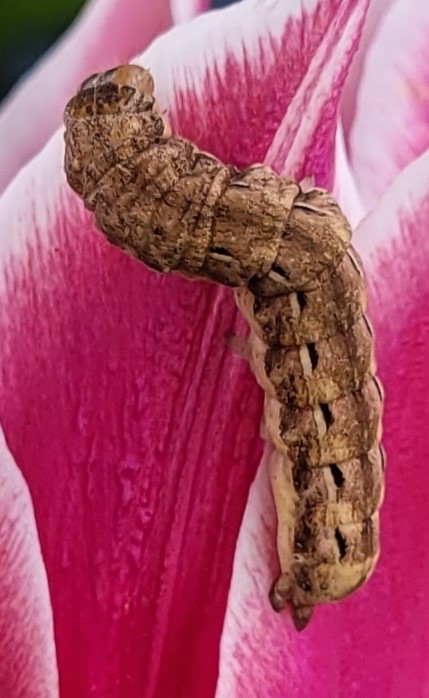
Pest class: cutworms